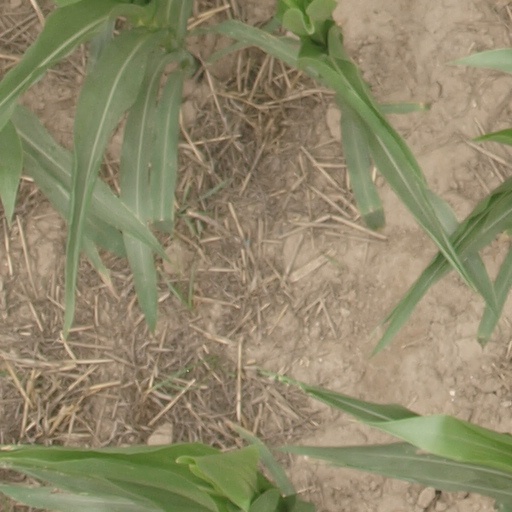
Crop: maize; corn